Cesenatico

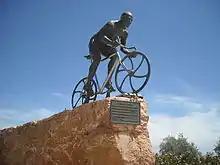
Statue of Marco Pantani

Today Cesenatico is a tourist resort. It is home to the Museum of Seafaring, where historic fishing boats are displayed in the canal. There are also trabucco, or fishing houses.